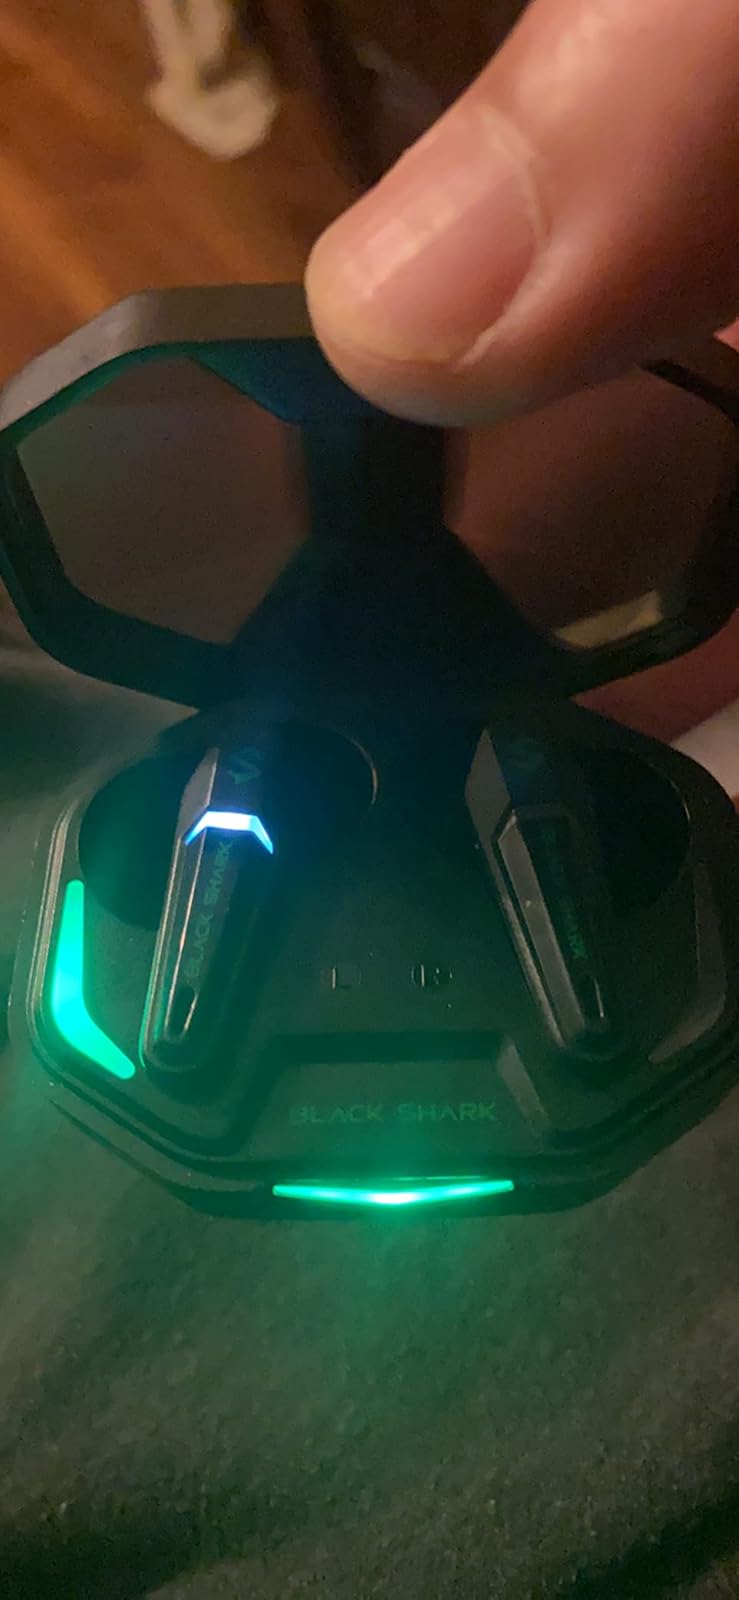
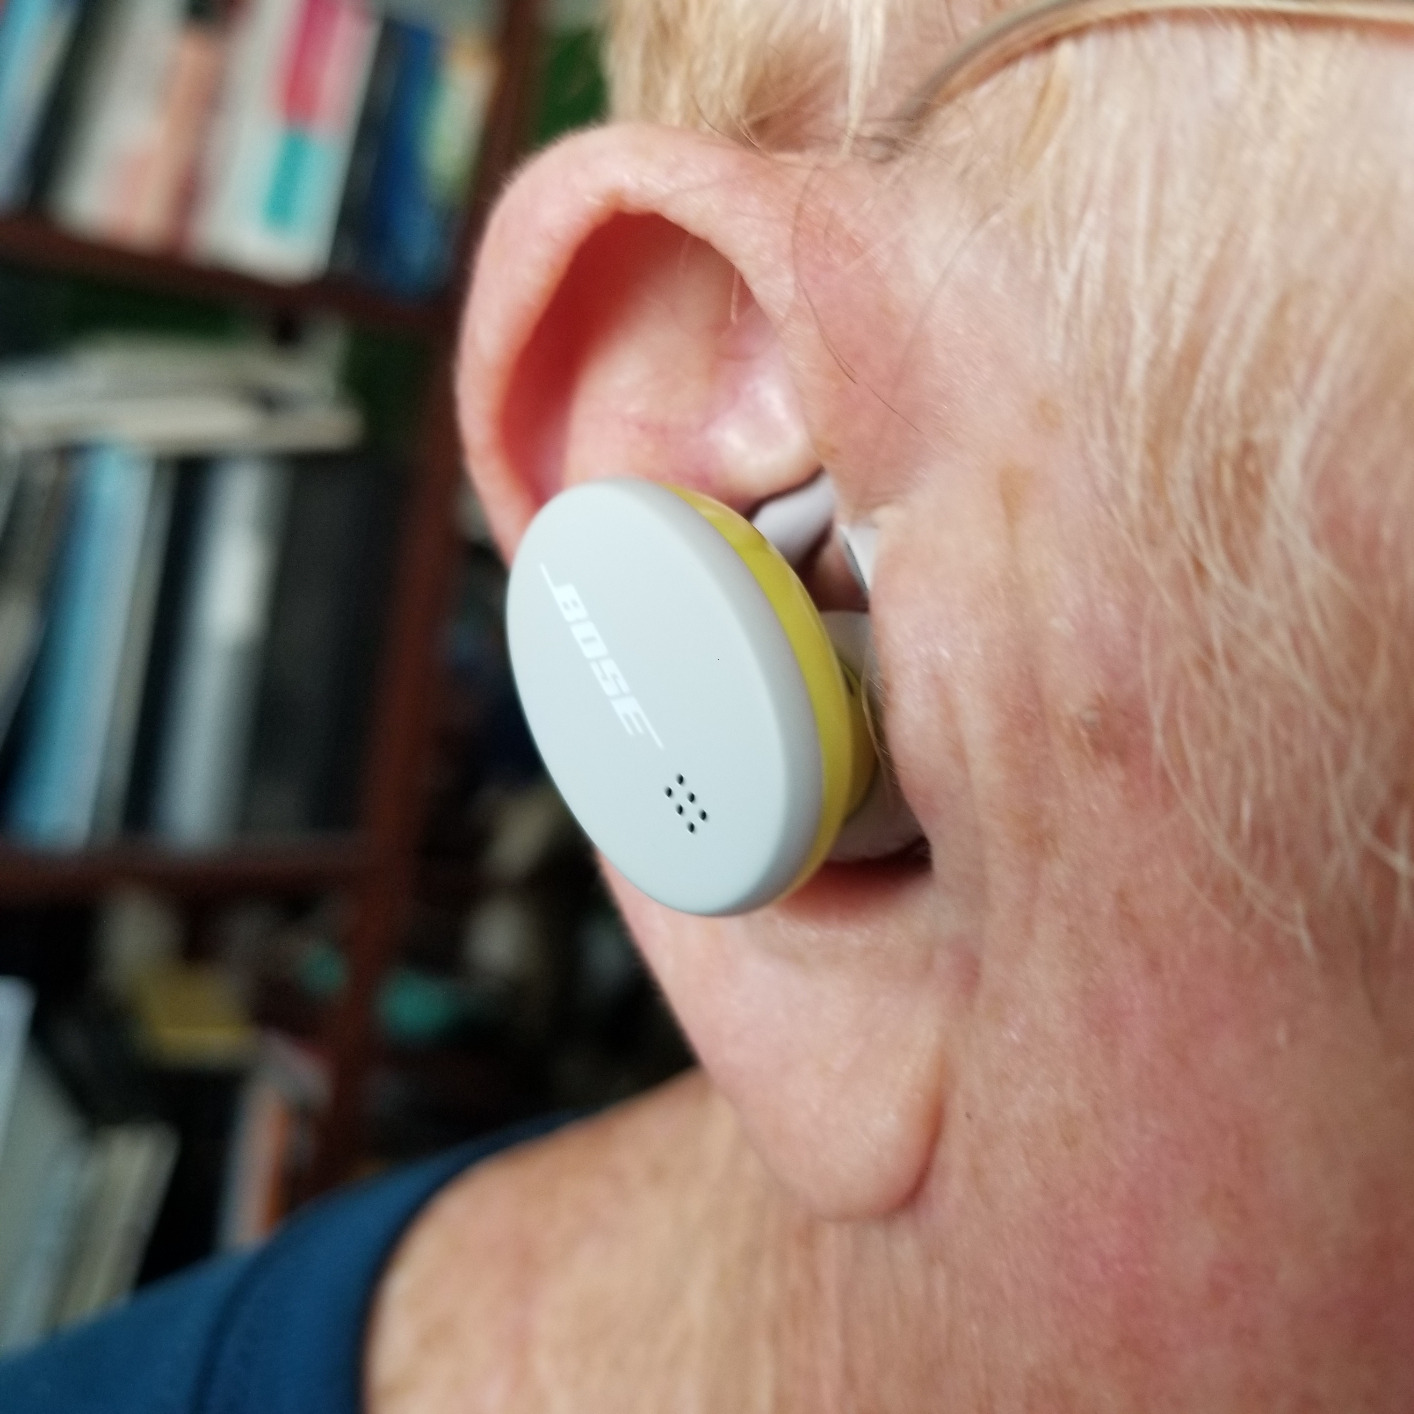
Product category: earbuds
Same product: no